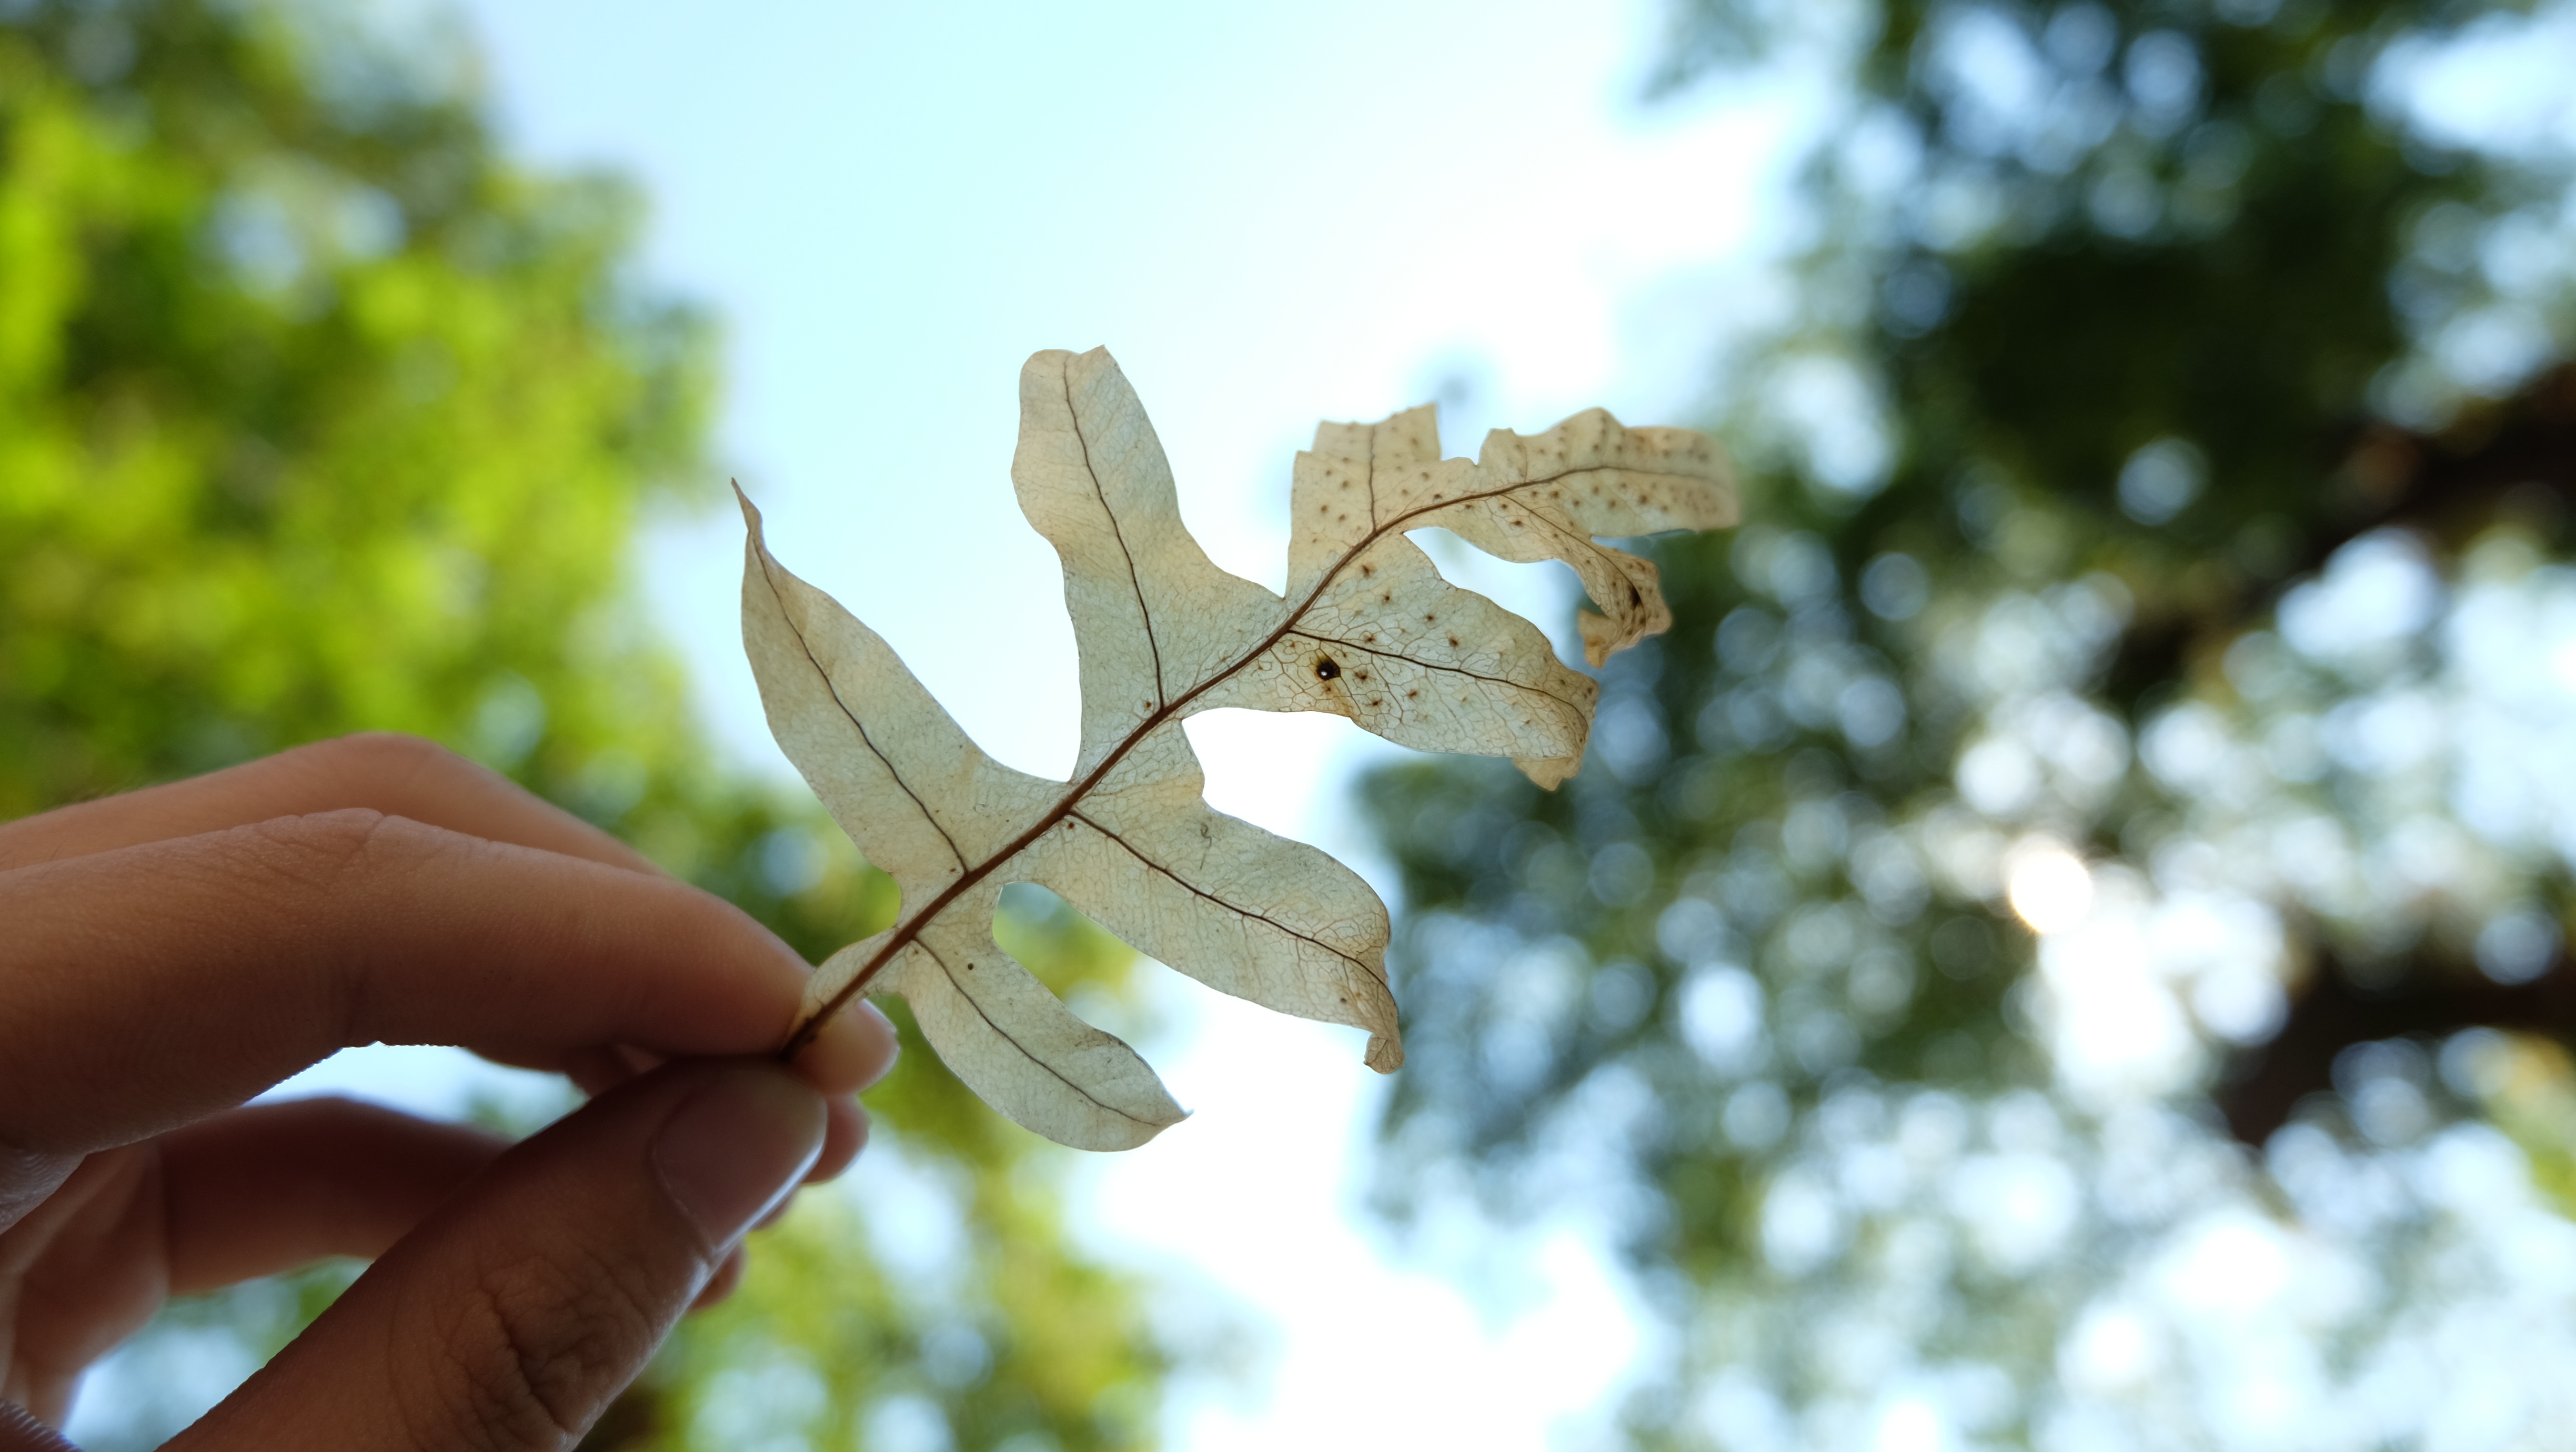
tree, nature, branch, blossom, plant, photography, sunlight, leaf, flower, spring, green, insect, autumn, botany, flora, season, invertebrate, close up, macro photography, moths and butterflies